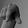
ASL letter: Q